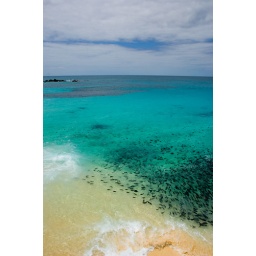
Thousands of black fish in the shallows